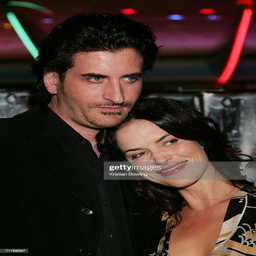
actors attend the premiere of play .